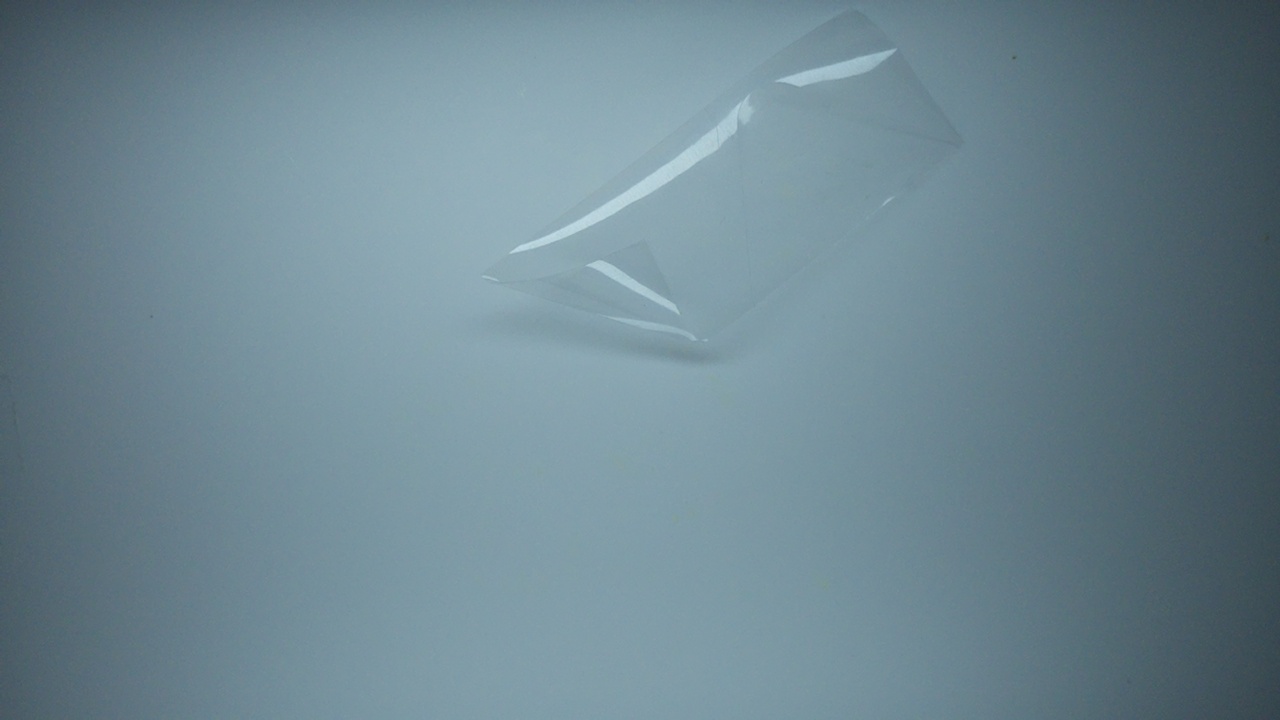
Label: trash